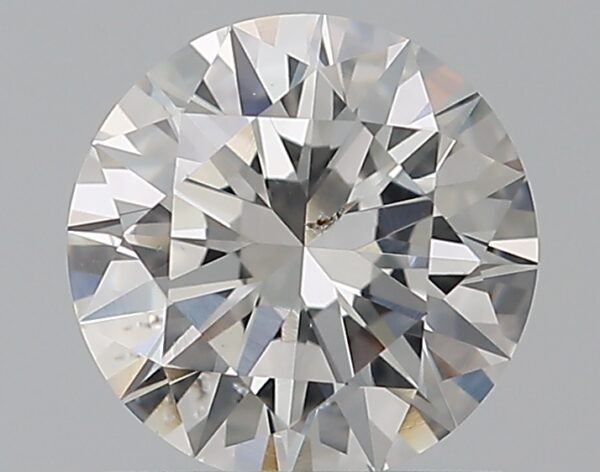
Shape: round
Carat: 0.7
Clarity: SI1
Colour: F
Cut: EX
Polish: EX
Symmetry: EX
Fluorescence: N
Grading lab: GIA
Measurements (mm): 5.78 x 5.8 x 3.48